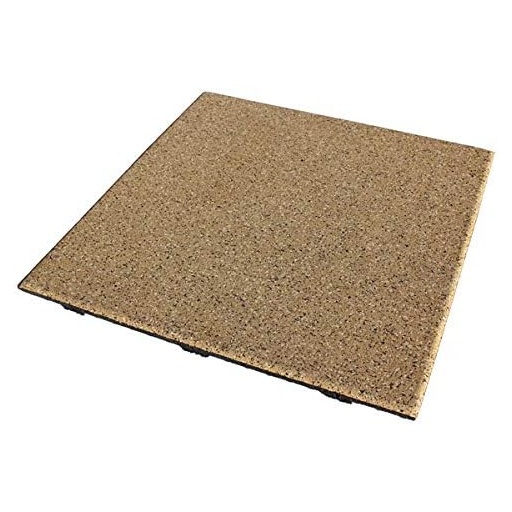
American Floor Mats - Extreme Rubber Gym Tiles - 1 Inch Thick Colorful Rubber Gym Tiles - Superior Shock and Sound Absorbing Tiles - 35% Gold/Grey/White 50 Tile Pack (Covers 200 Sq Ft)
Brand: AmericanFloorMats
About This Quality rubber fitness flooring that enhances the look of any facility and offers the ultimate protection to the flooring undernearth 1" Thick Rubber designed to provide superior shock absorbtion for the most demanding use cases Beveled (sloped), ADA-compliant ramps are available to finish off any installation to further prevent tripping hazards and facilitate easier use of wheeled devices QuadBlock interlocking connectors are the perfect alternative to labor-intensive pour-in-place and glue-down systems. QuadBlock modular connectors feature precisely located openings that lock into the bottom corner of each tile to securely fasten these playground tiles together. The connectors are quick and easy to use and they allow the removal or replacement of individual tiles with minimal labor Overview Color : 35% Gold/Grey/White Brand : American Floor Mats Special Feature : Anti Slip Pattern : Solid Item Thickness : 1 Inches Material Rubber : Shape Rectangular : Material Rubber : Shape Rectangular
Category: Sporting Goods > Fitness & General Exercise Equipment > Exercise Equipment Mats > Floor Protection Mats